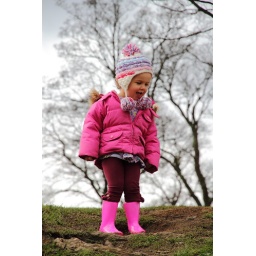
Up the hill by the tower at Cammo Park